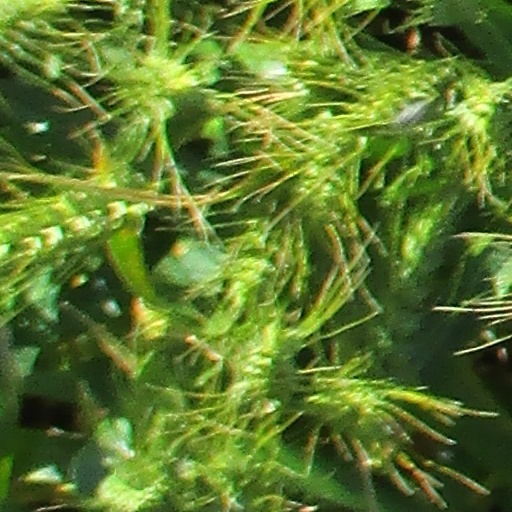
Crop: wheat